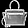
Label: Bag